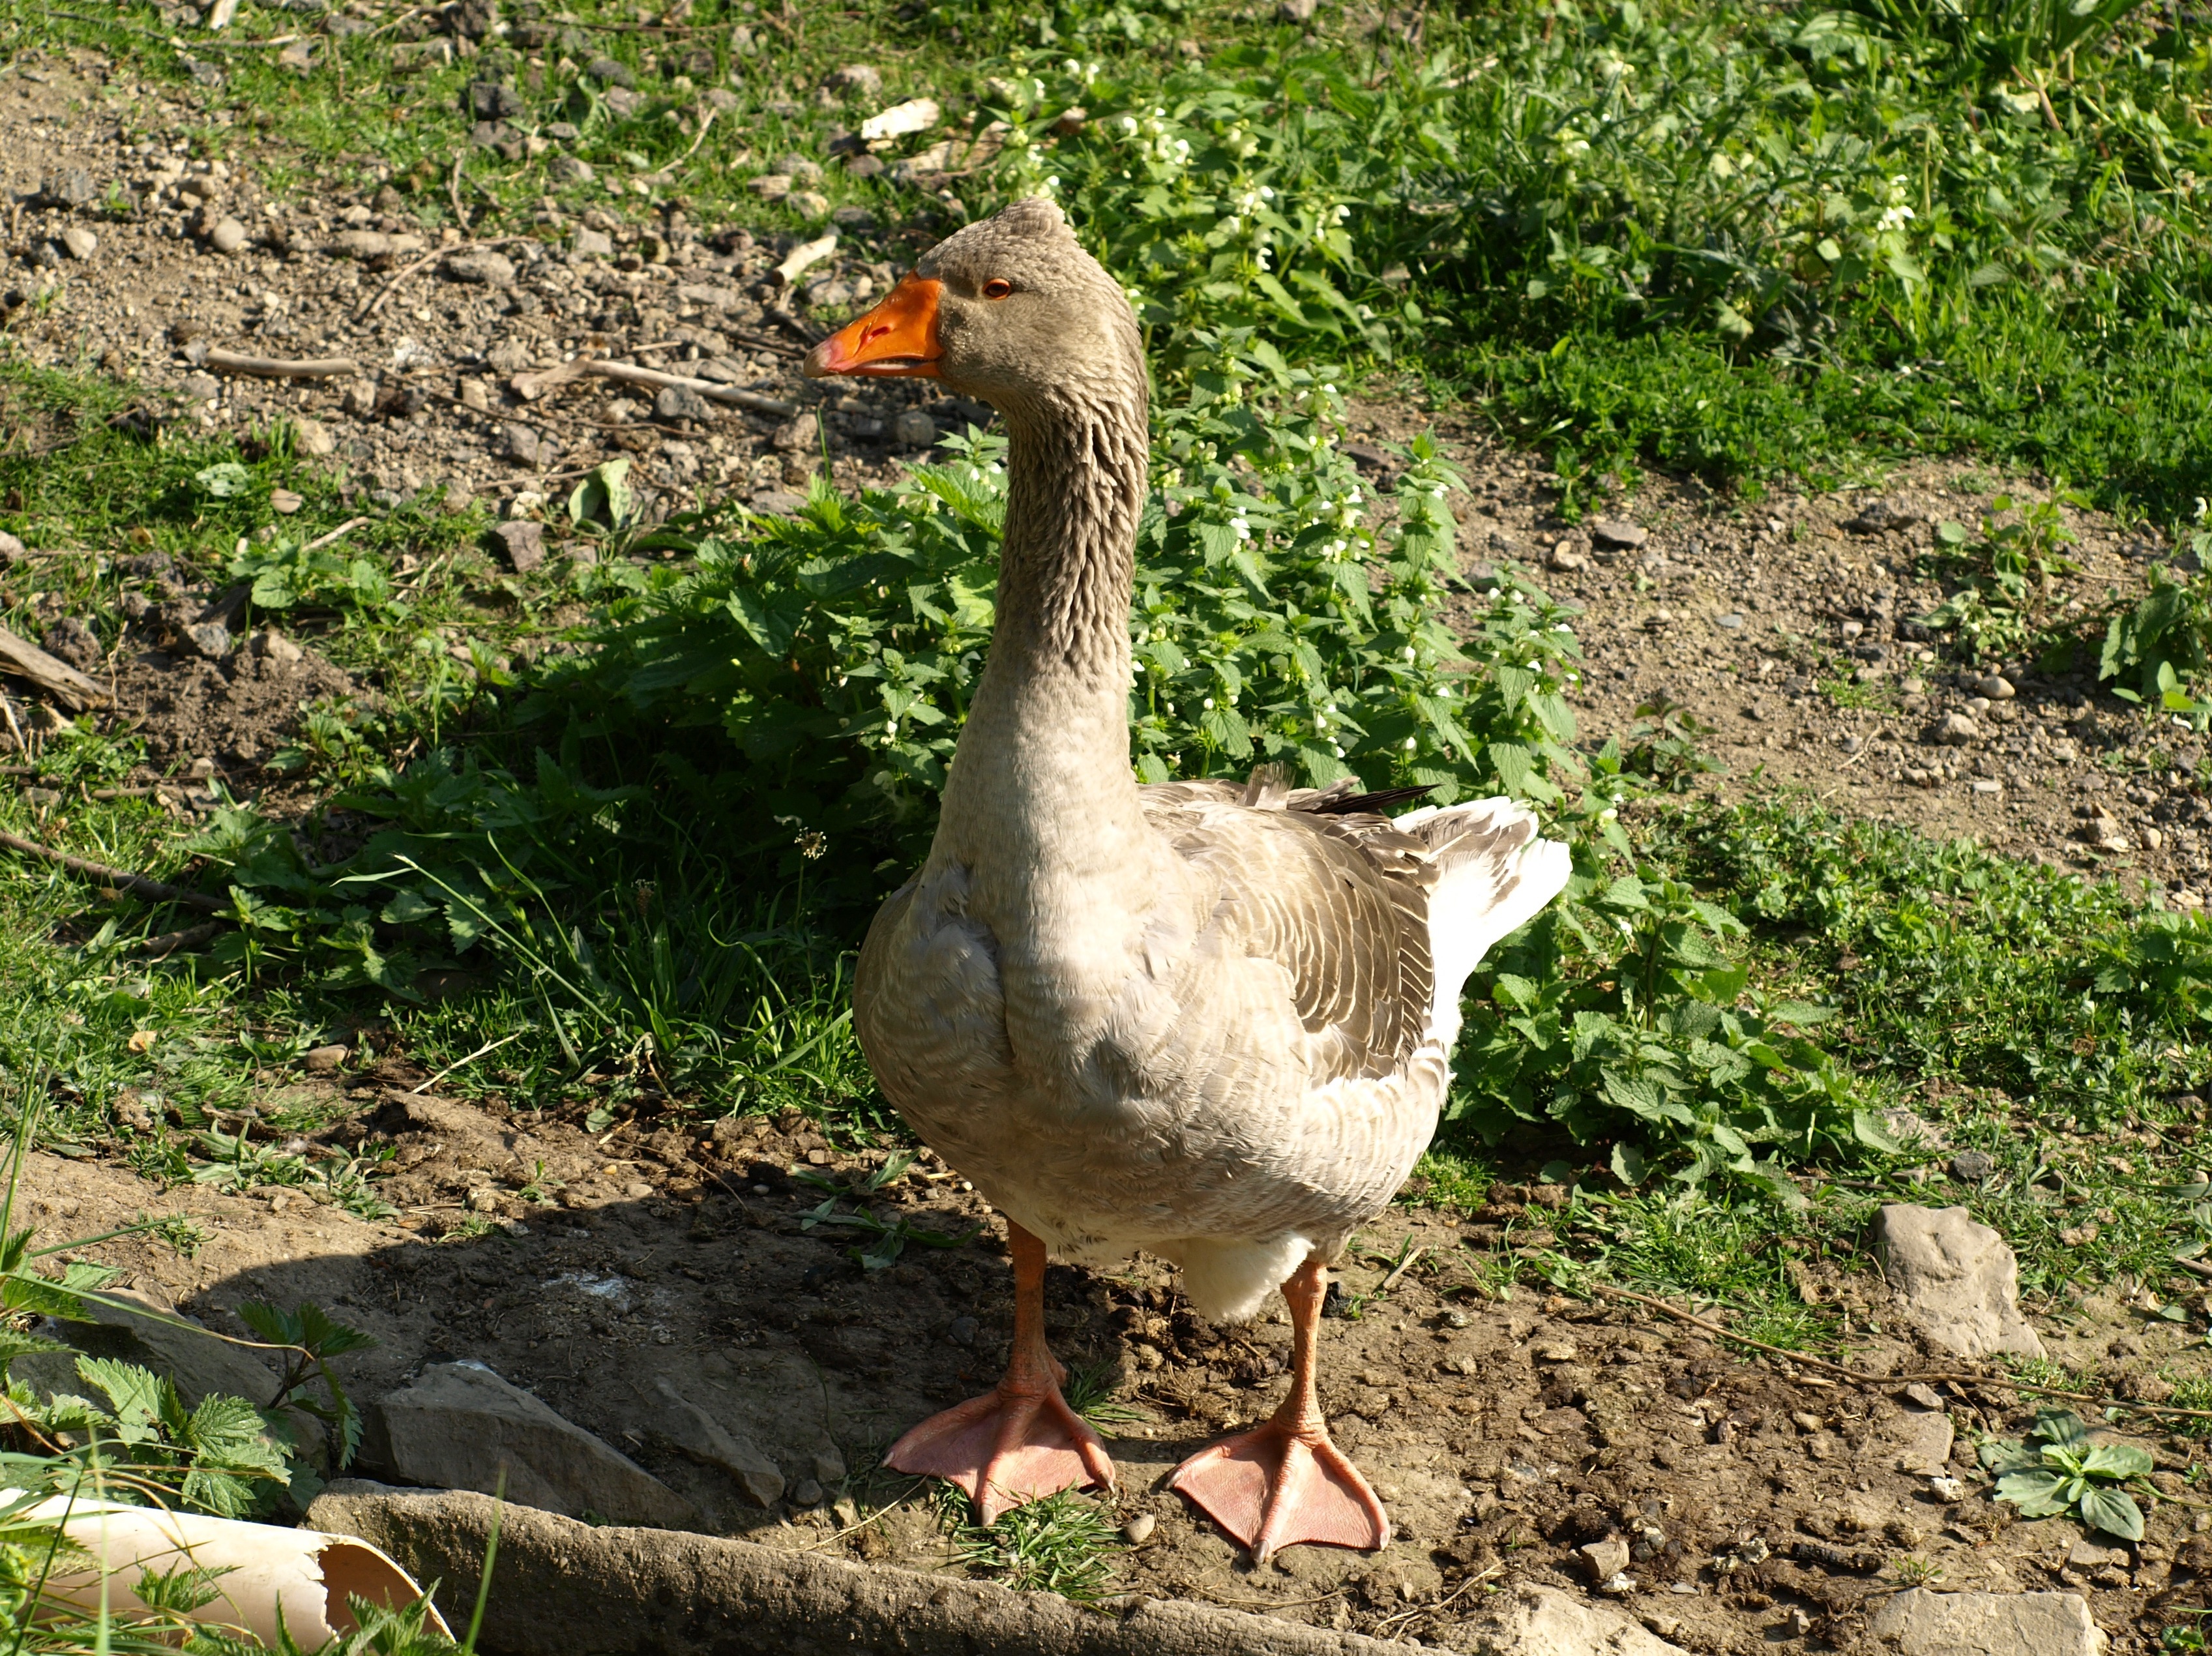
bird, animal, wildlife, zoo, beak, fowl, fauna, duck, goose, vertebrate, waterfowl, water bird, gander, ducks geese and swans